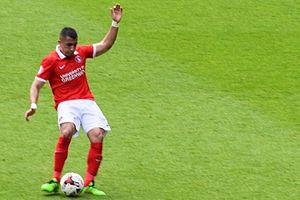
Ahmed Kashi, né le 18 novembre 1988 à Aubervilliers, est un footballeur international algérien, évoluant au poste de milieu de terrain.